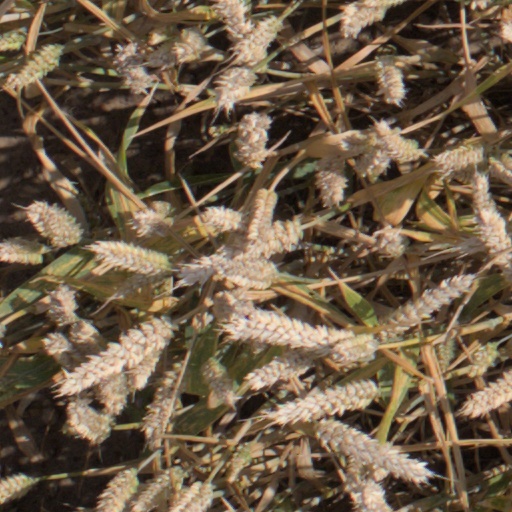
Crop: wheat